Serra do Navio

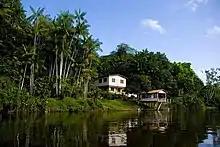

The closing of the main mine, led to a steep decrease in population, and the appearance of a ghost town. Smaller mines still operate in the region. Other economic activities include agriculture, and forestry.